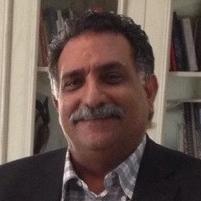
Age: 56